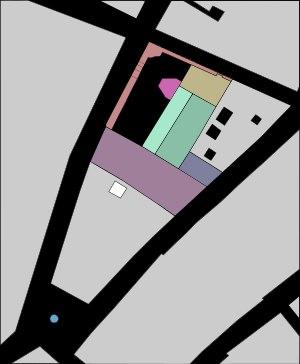
L'hôtel de ville de La Rochelle est le bâtiment qui héberge la mairie de La Rochelle depuis 1298 ; il est pour cette raison le plus ancien hôtel de ville français encore en fonction. Entre 1628 et 1748, le bâtiment est la résidence du Gouverneur de l'Aunis et de la Ville avant de redevenir la maison de la ville. Il est classé au titre des monuments historiques depuis le 27 décembre 1861. Largement détérioré, le bâtiment subit, à la fin du XIXᵉ siècle, une lourde restauration, mêlant restauration à l'identique, transformation et extension de bâtiment.